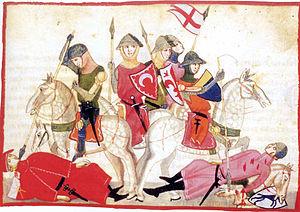
Corso Donati, dit Il barone mort en octobre 1308, est un seigneur, chef militaire et homme politique florentin du XIIIᵉ siècle.